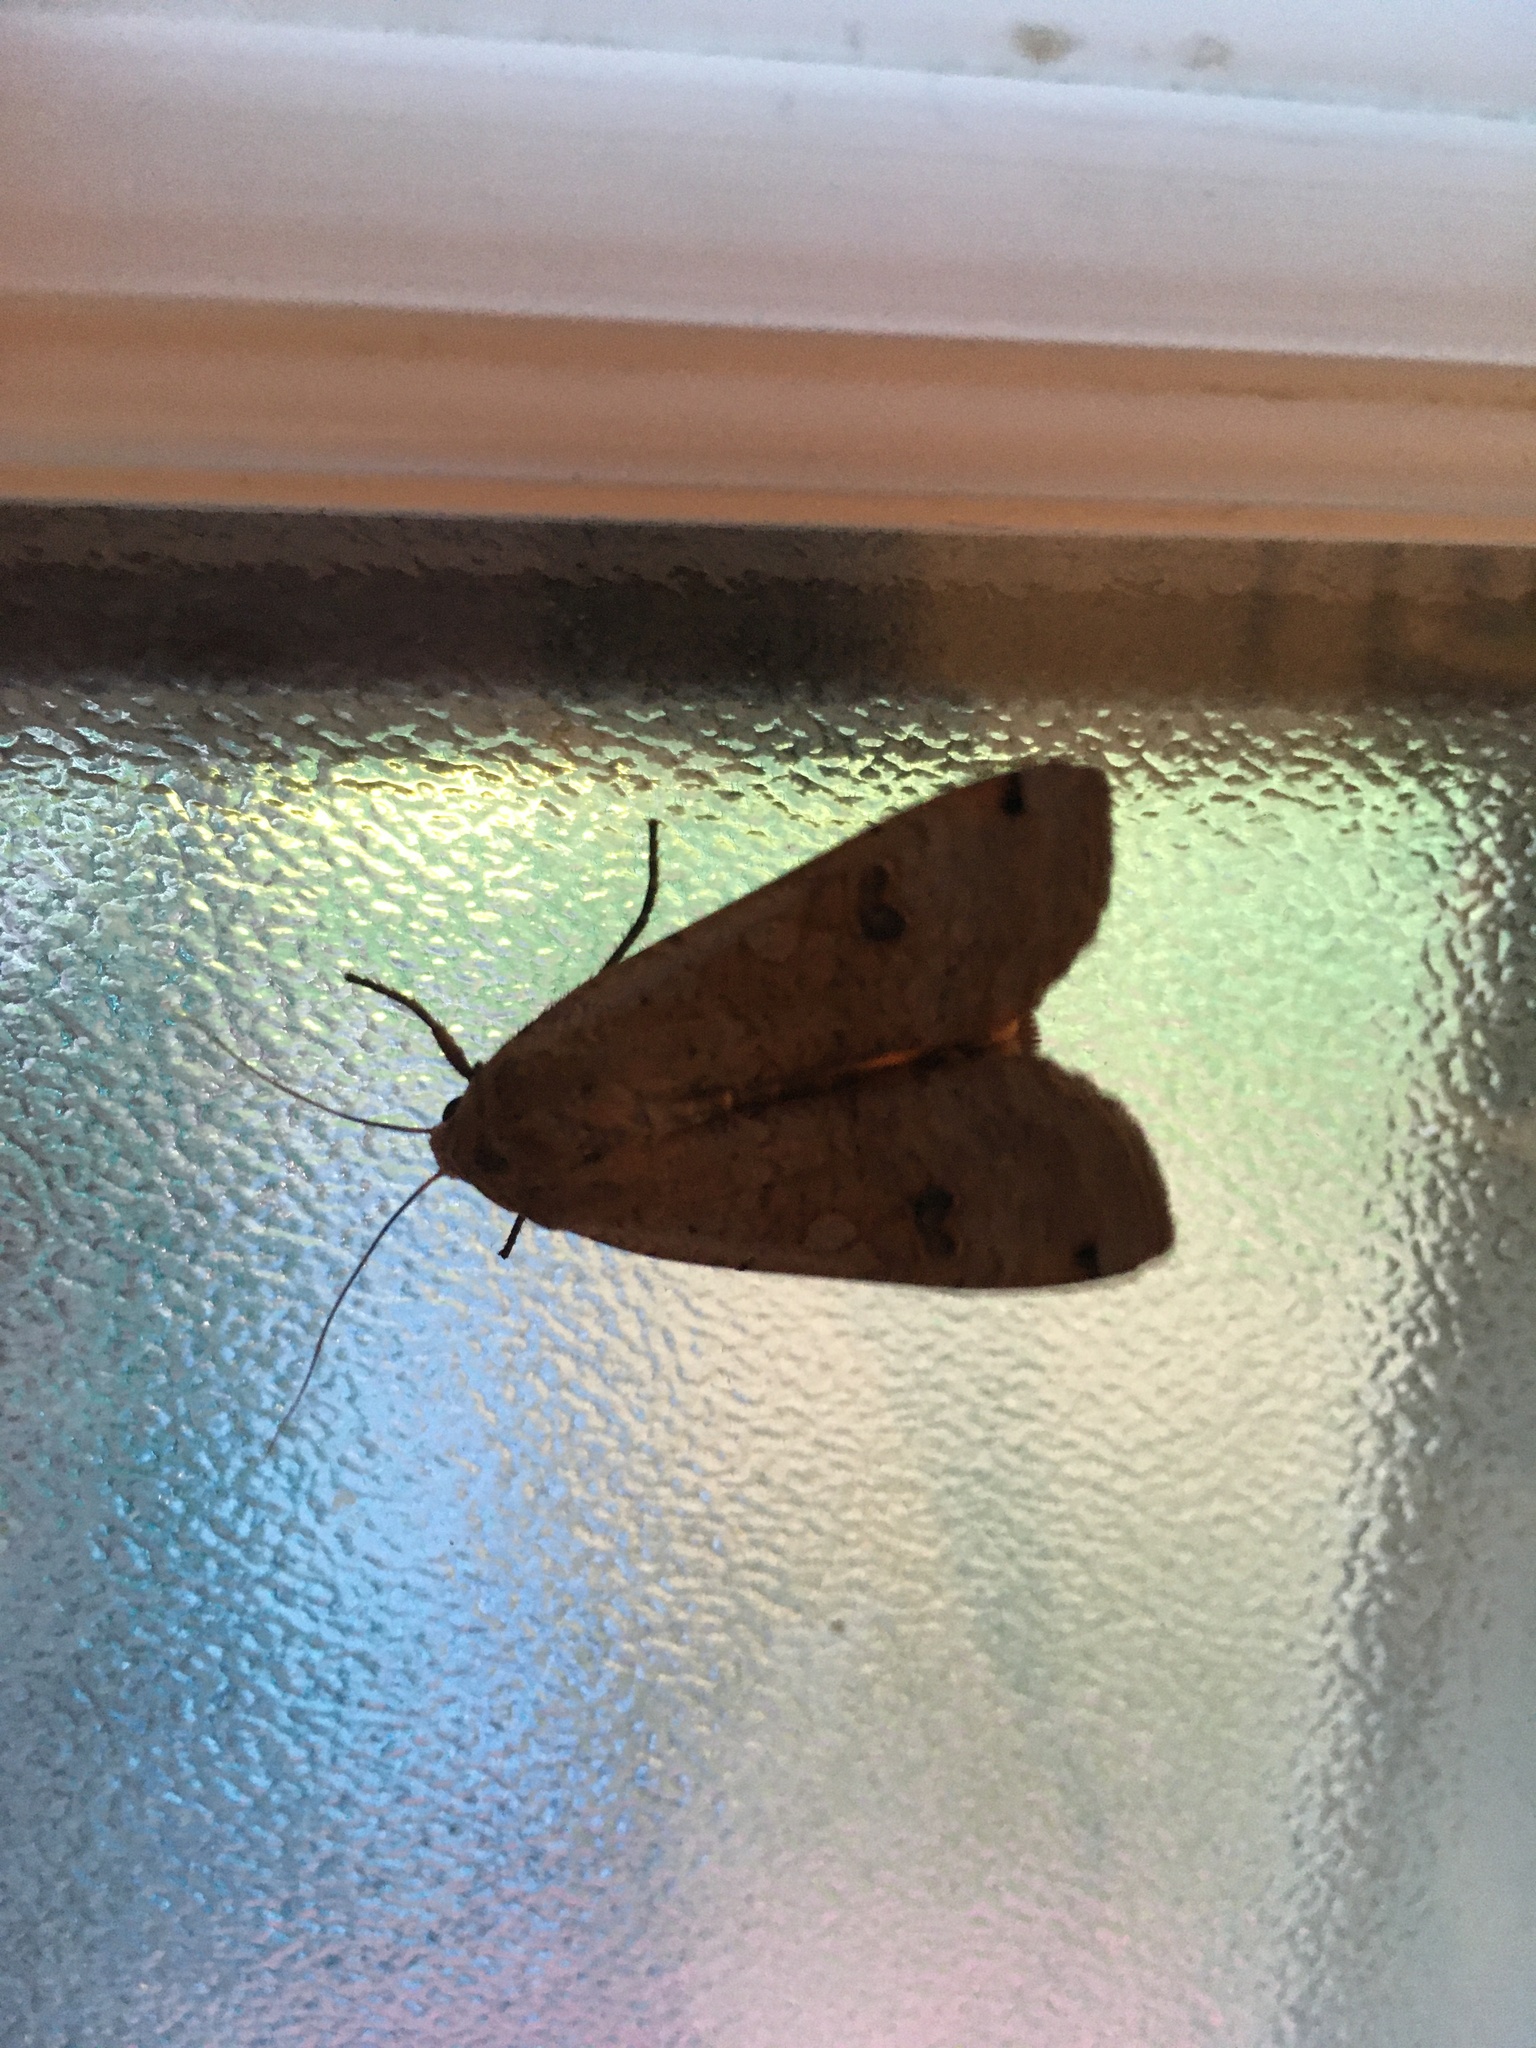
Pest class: cutworms